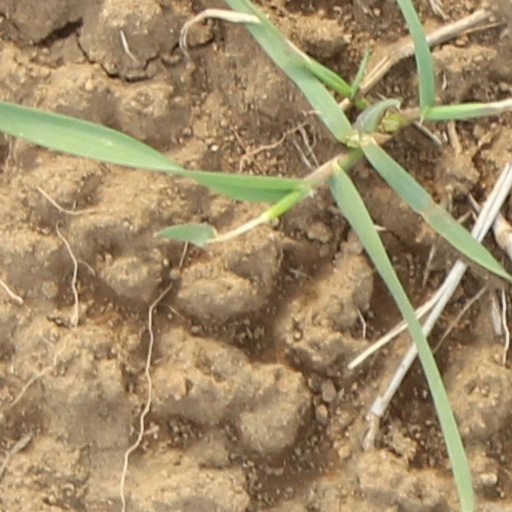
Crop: wheat